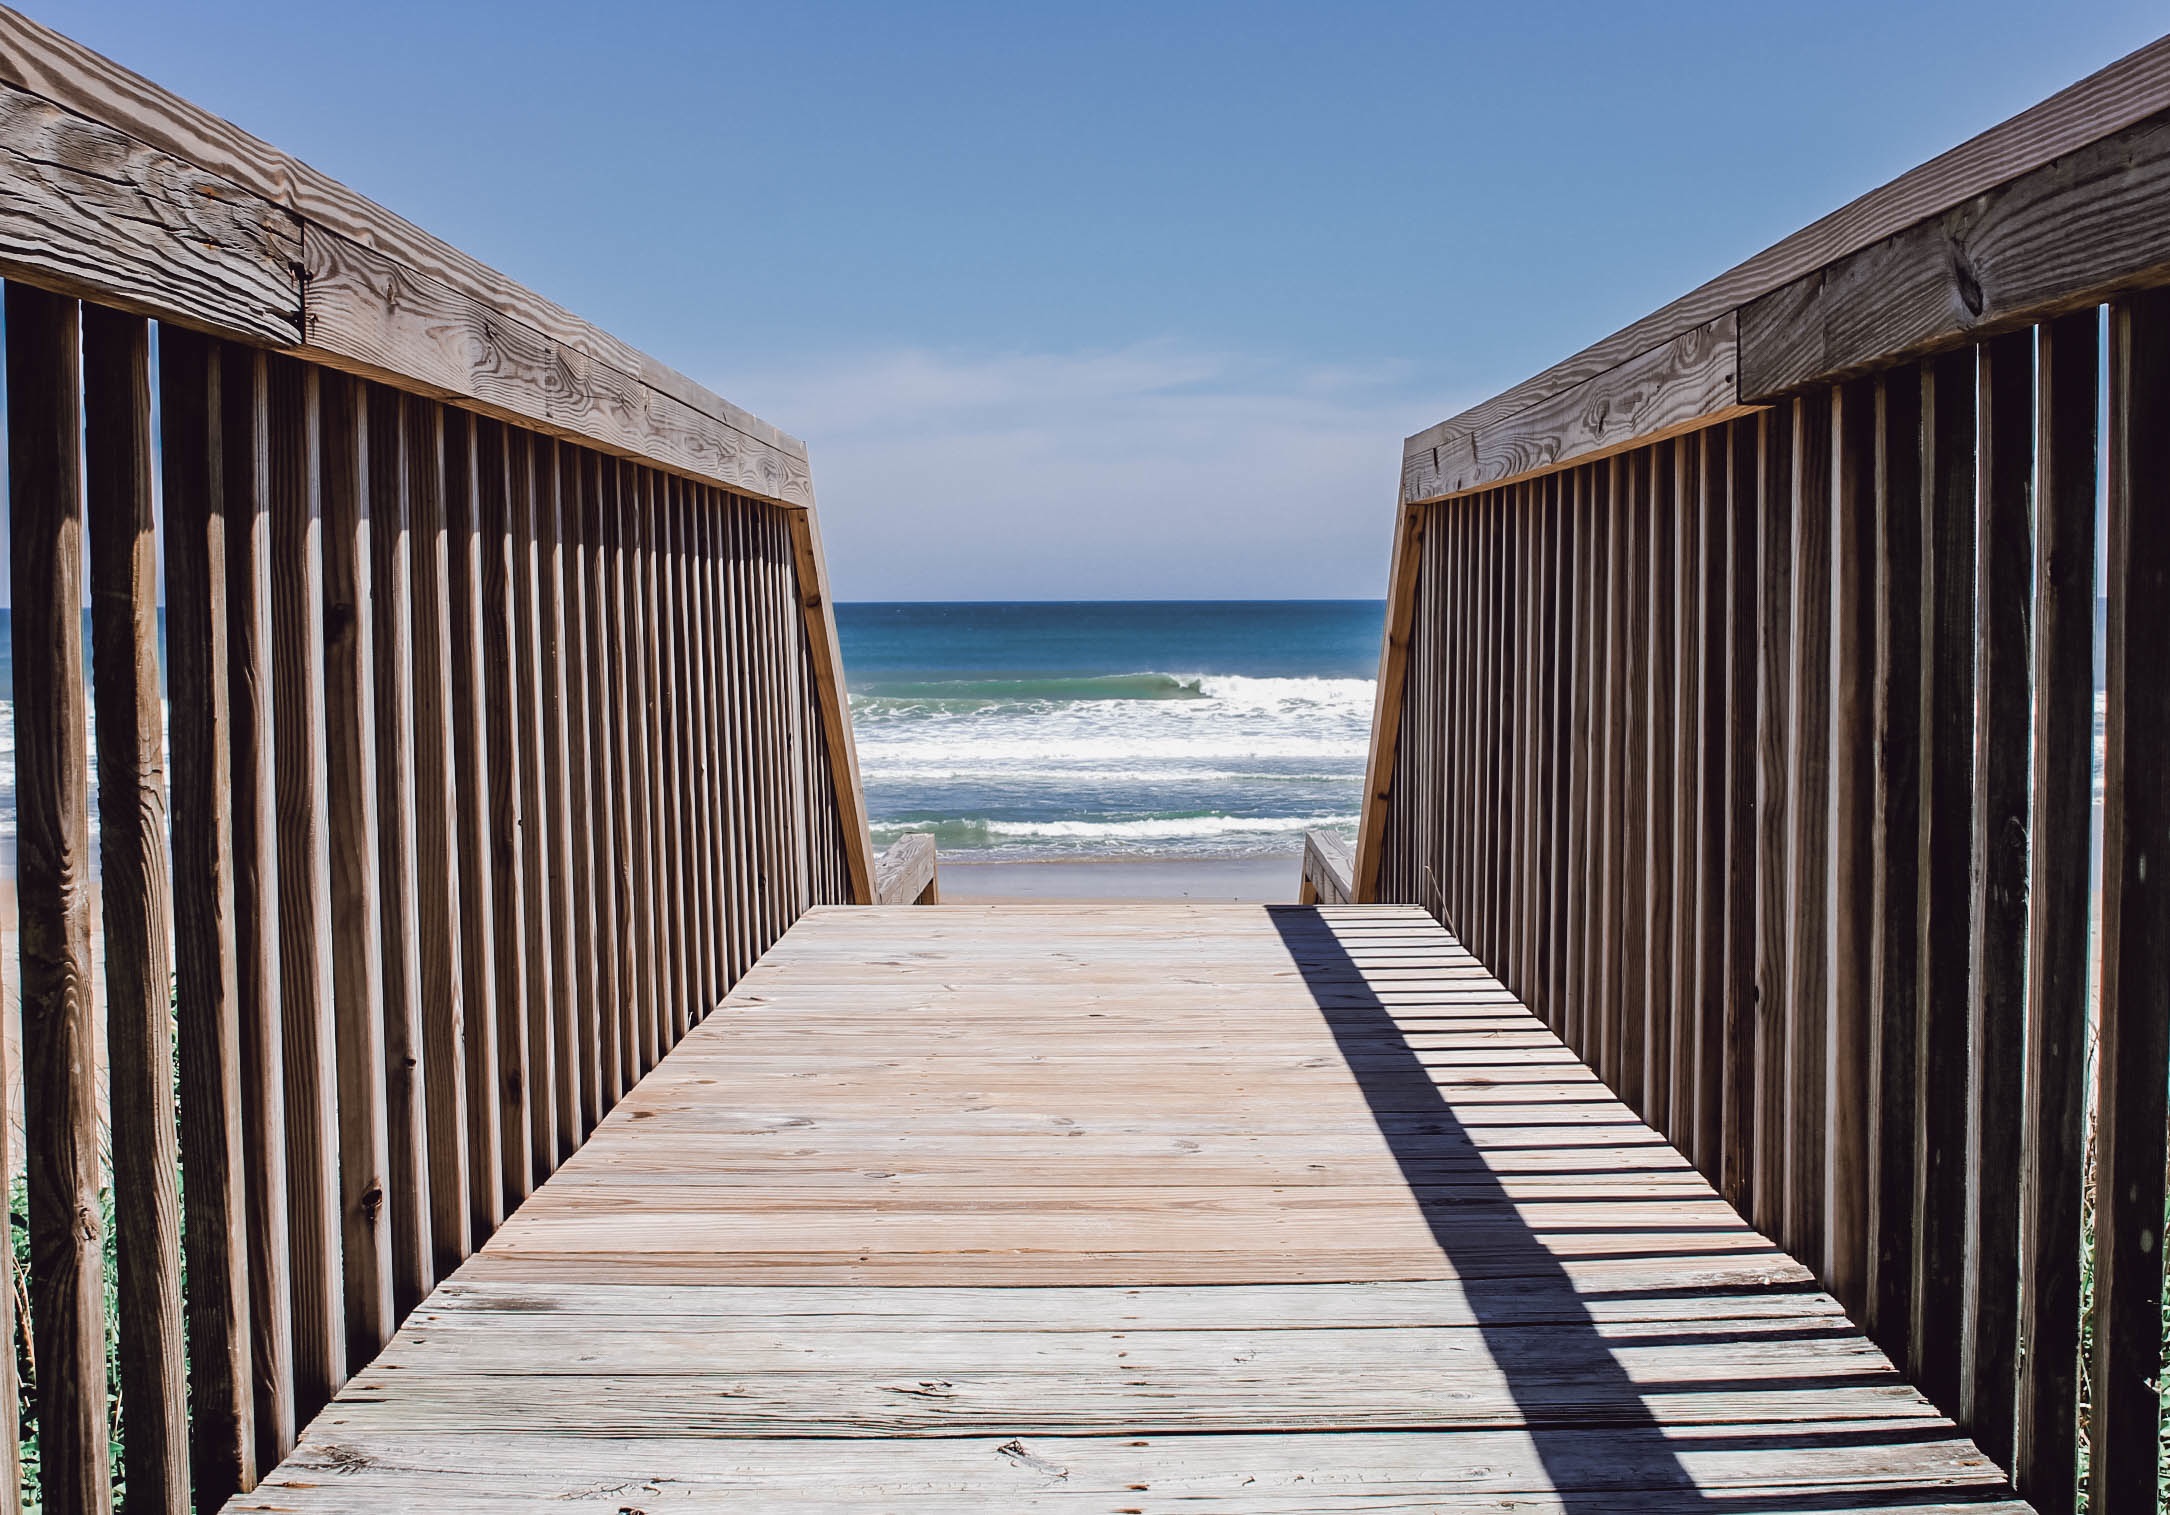
beach, sea, dock, architecture, boardwalk, wood, house, home, pier, walkway, vacation, cottage, estate